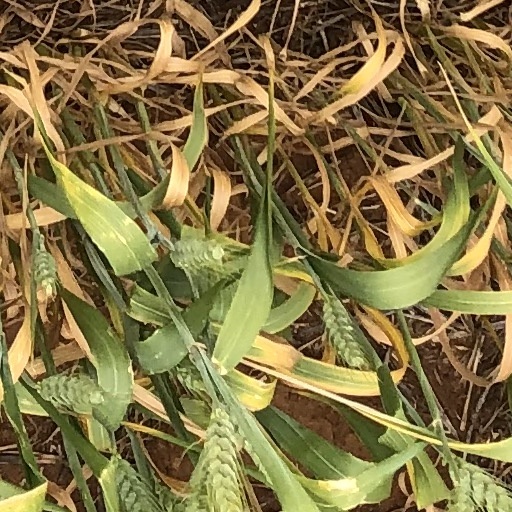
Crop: wheat